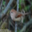
Label: bird